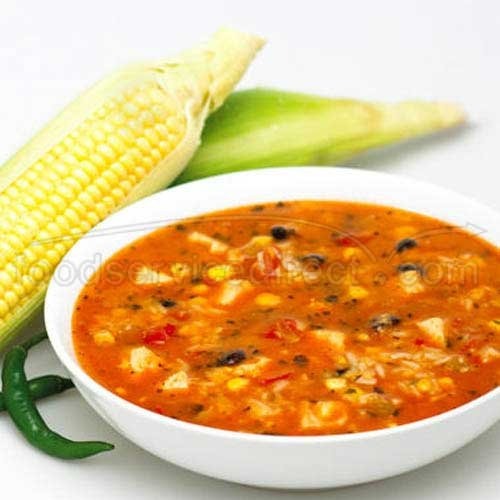
Item Name: Campbells Select Harvest Frozen Condensed Mexican Style Chicken Tortilla Soup - 4 lb. tray, 3 per case
Bullet Point: Ships frozen, CANNOT be cancelled after being processed.
Product Description: Campbells Select Harvest Frozen Condensed Mexican Style Chicken Tortilla Soup - 4 lb. tray, 3 per case This Mexican-Style Chicken Tortilla Soup is layered with tender chunks of natural all white meat chicken, white rice, sweet corn, black beans, masa corn tortillas and creamy Jack cheese. These ingredients are combined in a roasted chicken broth and enhanced with authentic Mexican spices.
Value: 3.0
Unit: Count

Price: 138.38